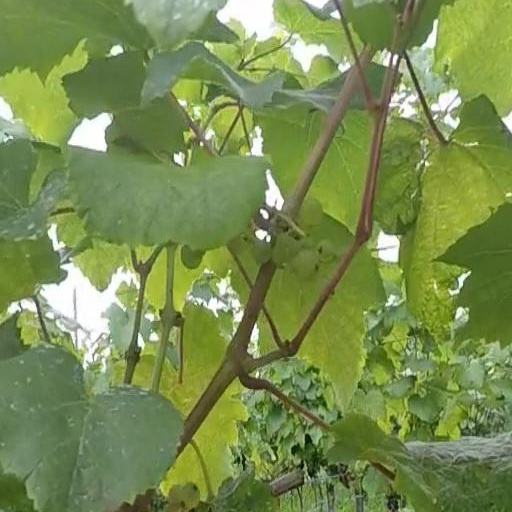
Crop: grape